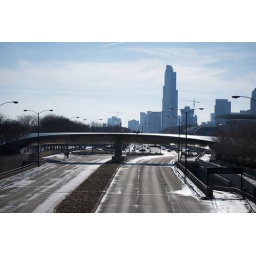
I got a fascination with the street lamps over this bridge and went a little crazy with my pictures of this bridge.